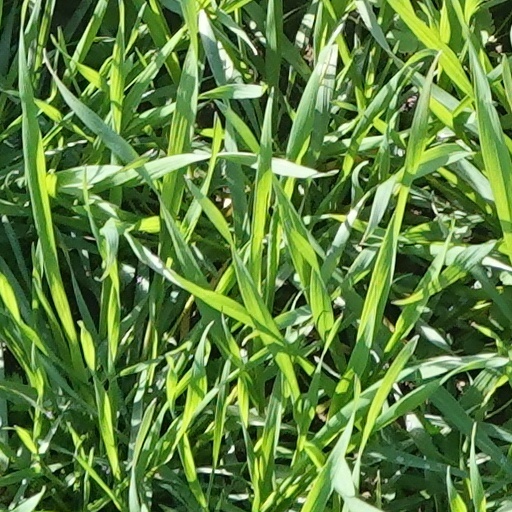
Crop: wheat